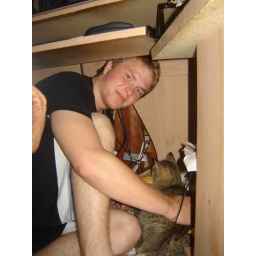
Aaron & Saucy under the computer desk